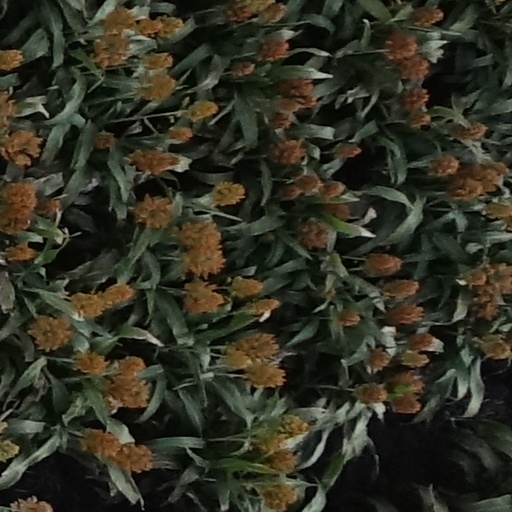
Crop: sorghum